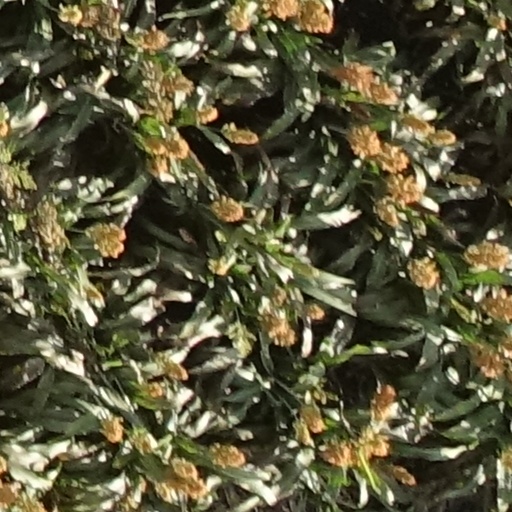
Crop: sorghum